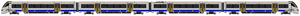
Le Gautrain est un système de transport en commun de type train express régional situé dans la province du Gauteng en Afrique du Sud. Il est composé de plusieurs branches avec une longueur d'environ 80 km au total, qui relient Johannesburg, Pretoria et l'aéroport OR Tambo.